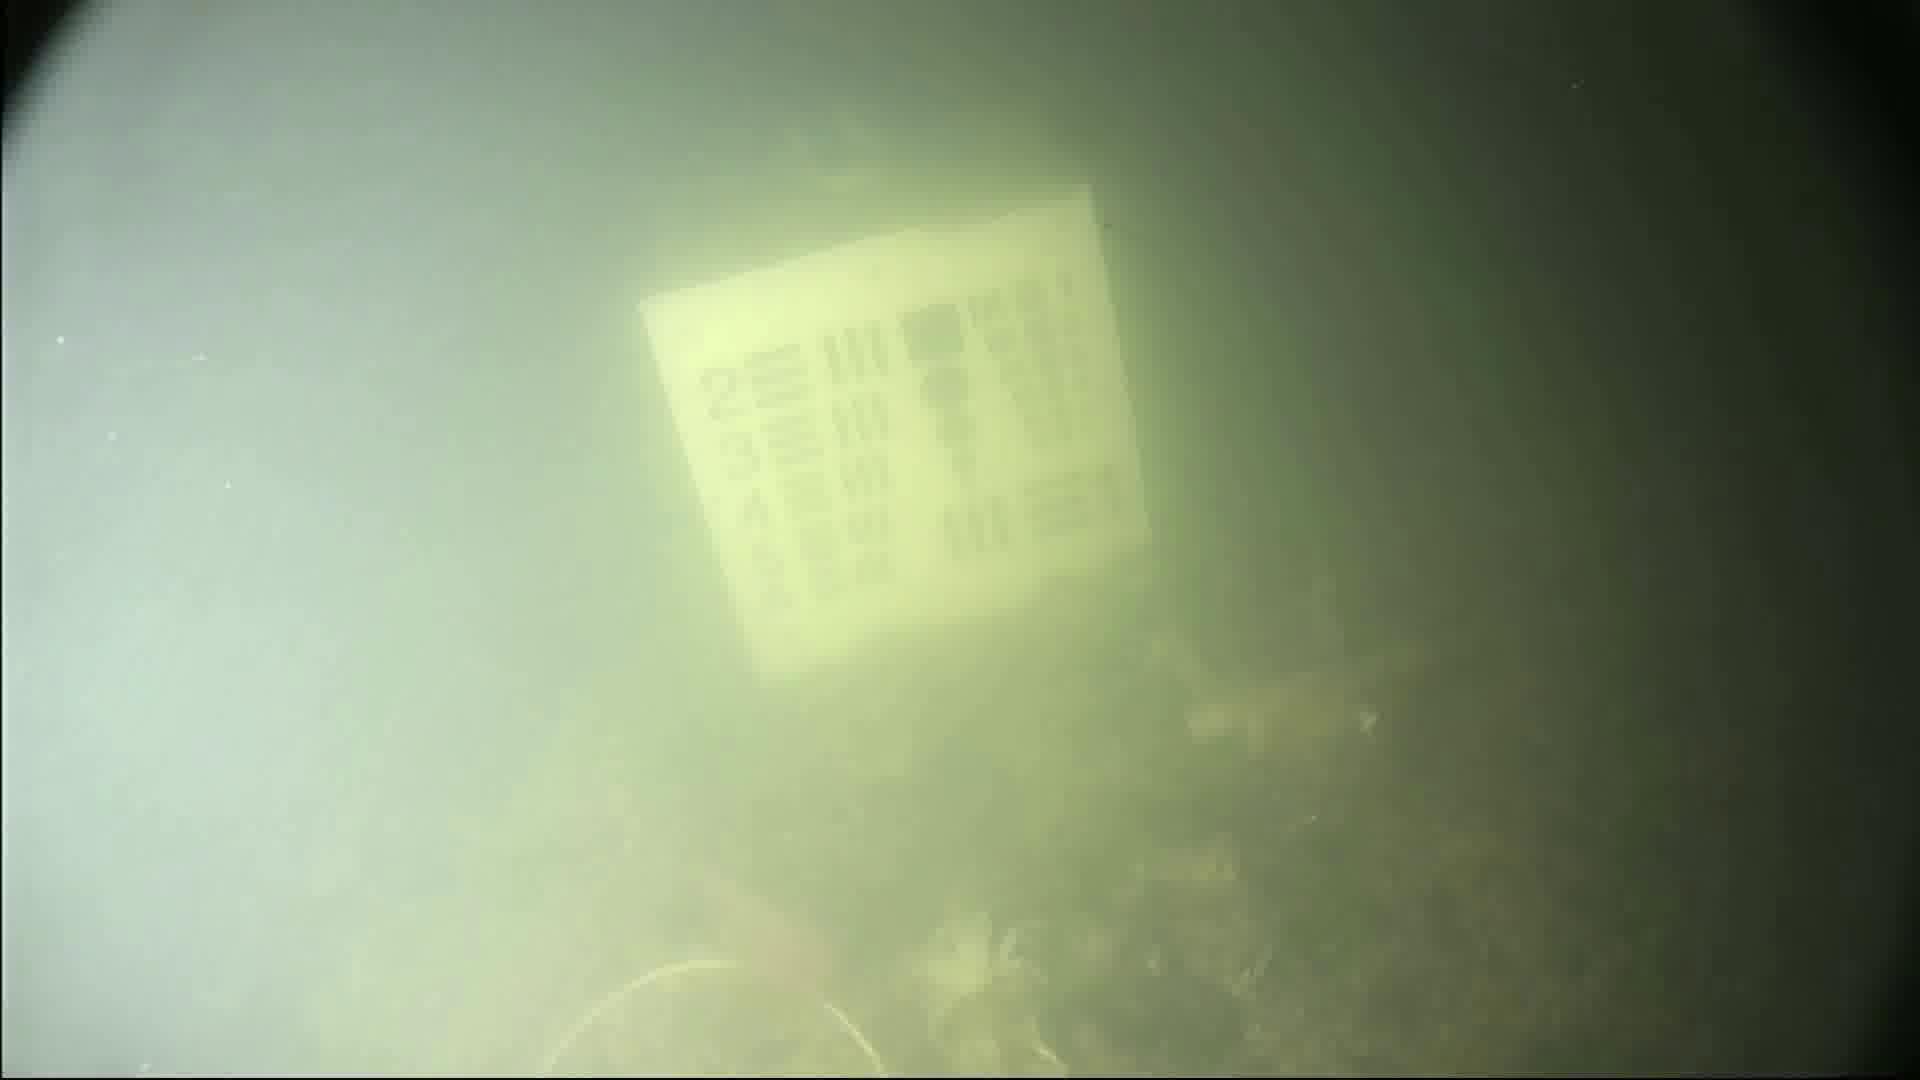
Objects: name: crab
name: fish